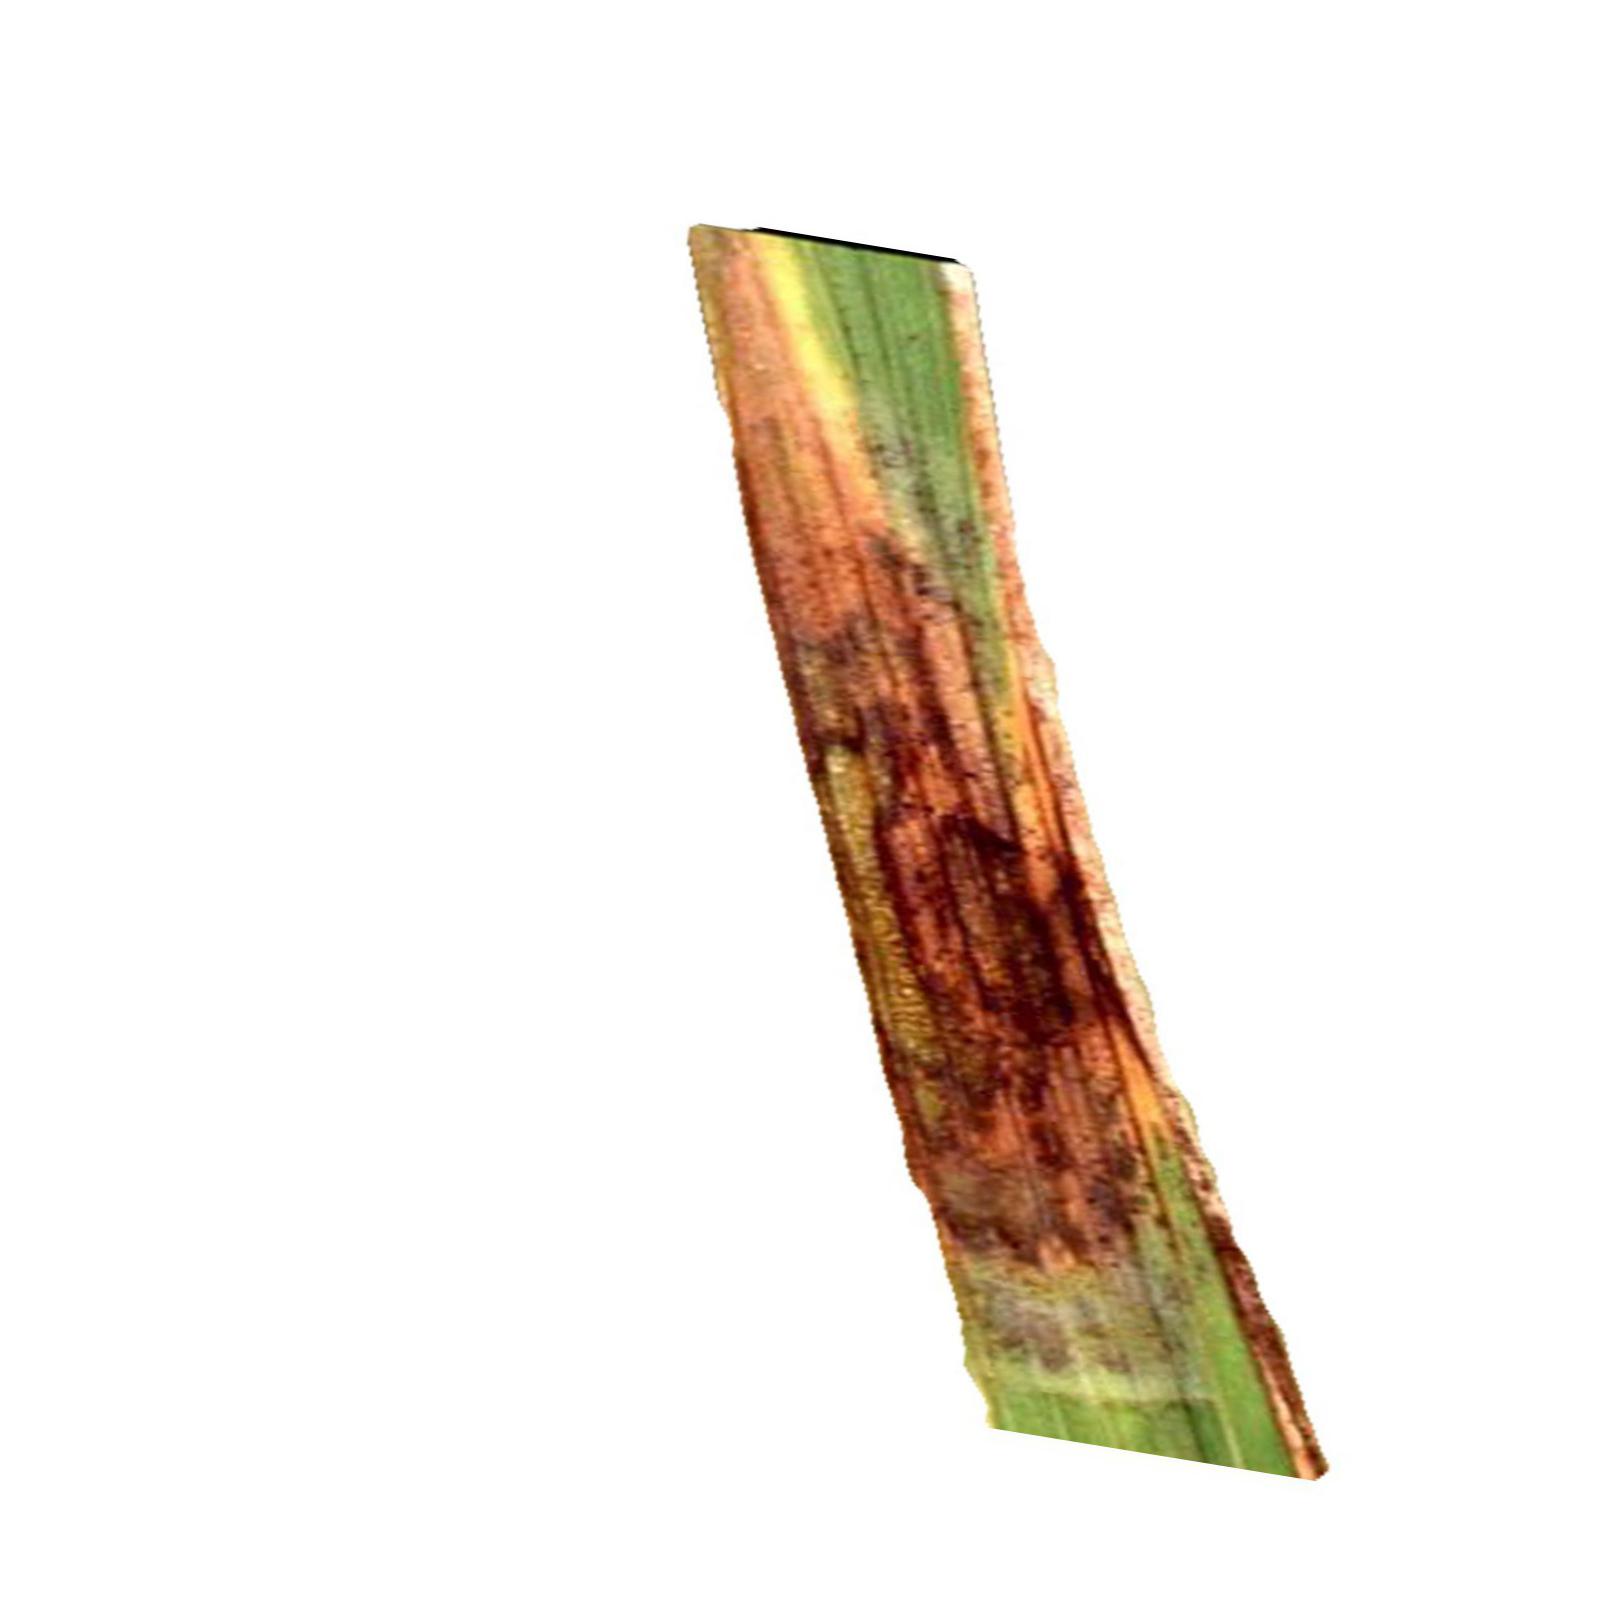
Nhãn: Bệnh Cháy lá ( Leaf scald )